Raven: The Island

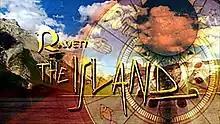

Raven: The Island is a BBC Scotland children's adventure game show, and the first spin‑off to the main series, Raven. It comprises one series, initially airing in 2006 on the CBBC Channel, and then during CBBC on BBC One. In this series, warriors compete as teams and attempt to complete the many challenges on the island of Alaunus, retrieving timepieces in the hope of defeating the evil Nevar.